Dragon's Fury (roller coaster)

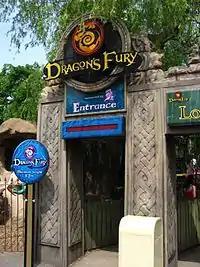
Entrance of the ride

The ride travels mainly around the perimeter of Land of the Dragons, and it features a total of eight four-person cars. The track reaches a maximum height of .